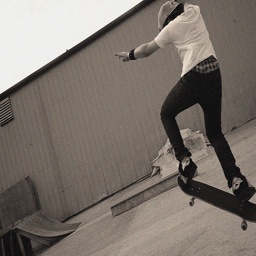
Black and white photograph of a skate boarder climbing his board
The man is riding his skateboard in the parking lot.
A man with a skateboard is flipping and jumping.
SKATEBOARDER WITH HIS BOXERS HANGING OUT OF HIS PANTS.
Man in jeans and white shirt jumping on top of a black board.